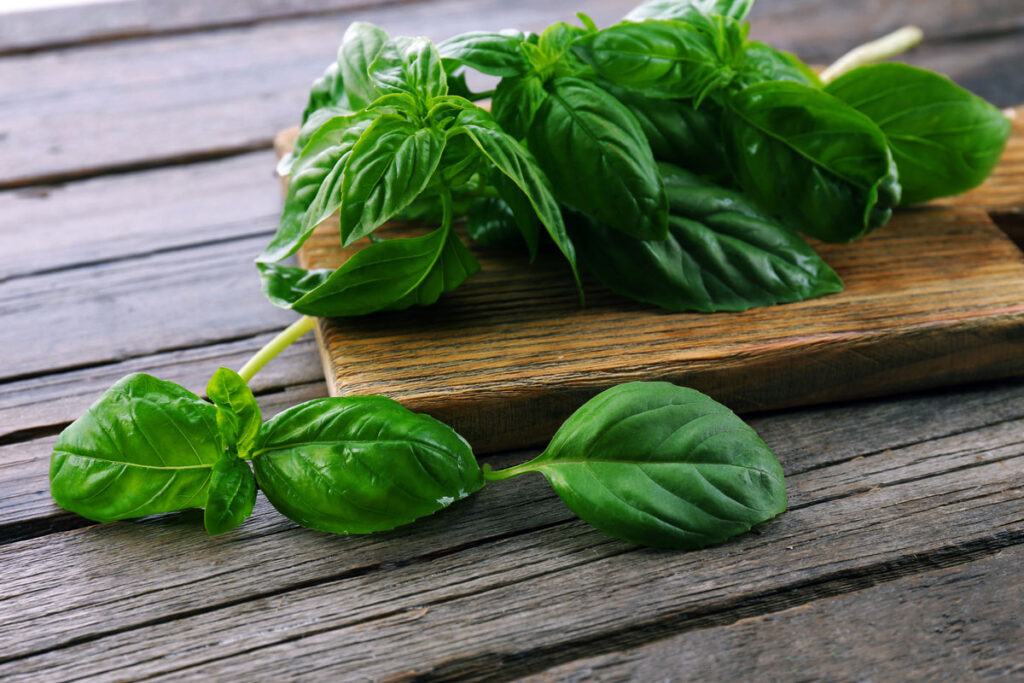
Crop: unknown
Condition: basil